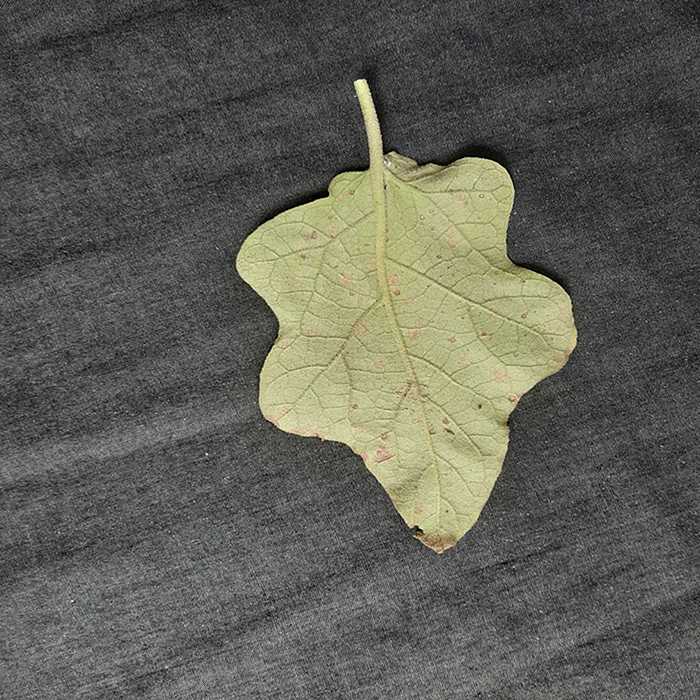
Plant: Eggplant
Label: Eggplant Cercopora leaf spot